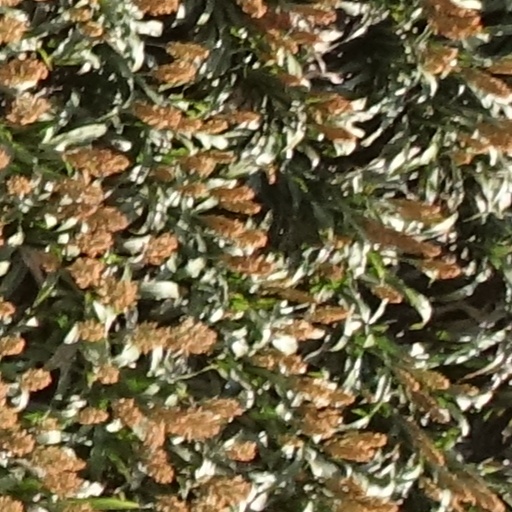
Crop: sorghum